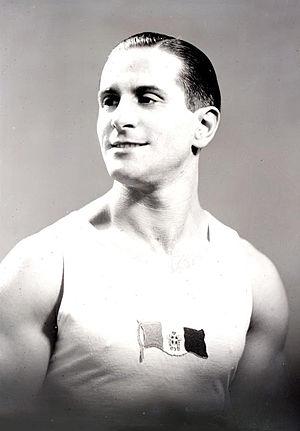
Savino Guglielmetti est un gymnaste italien.